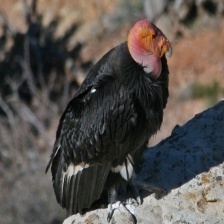
Species: CALIFORNIA CONDOR
Scientific name: GYMNOGYPS CALIFORNIANUS
ImageNet parent category: vulture